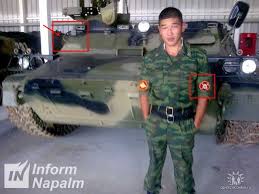
Label: MT_LB